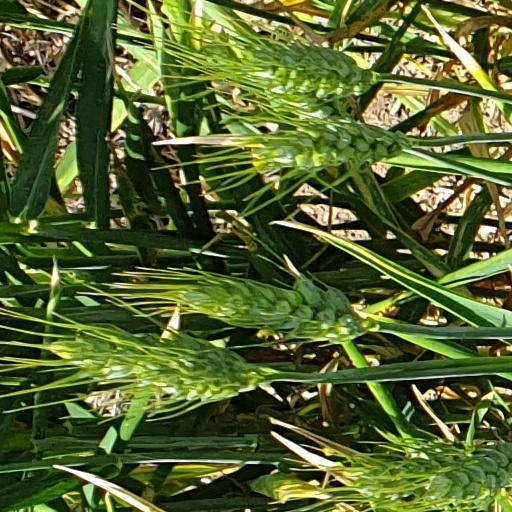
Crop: wheat